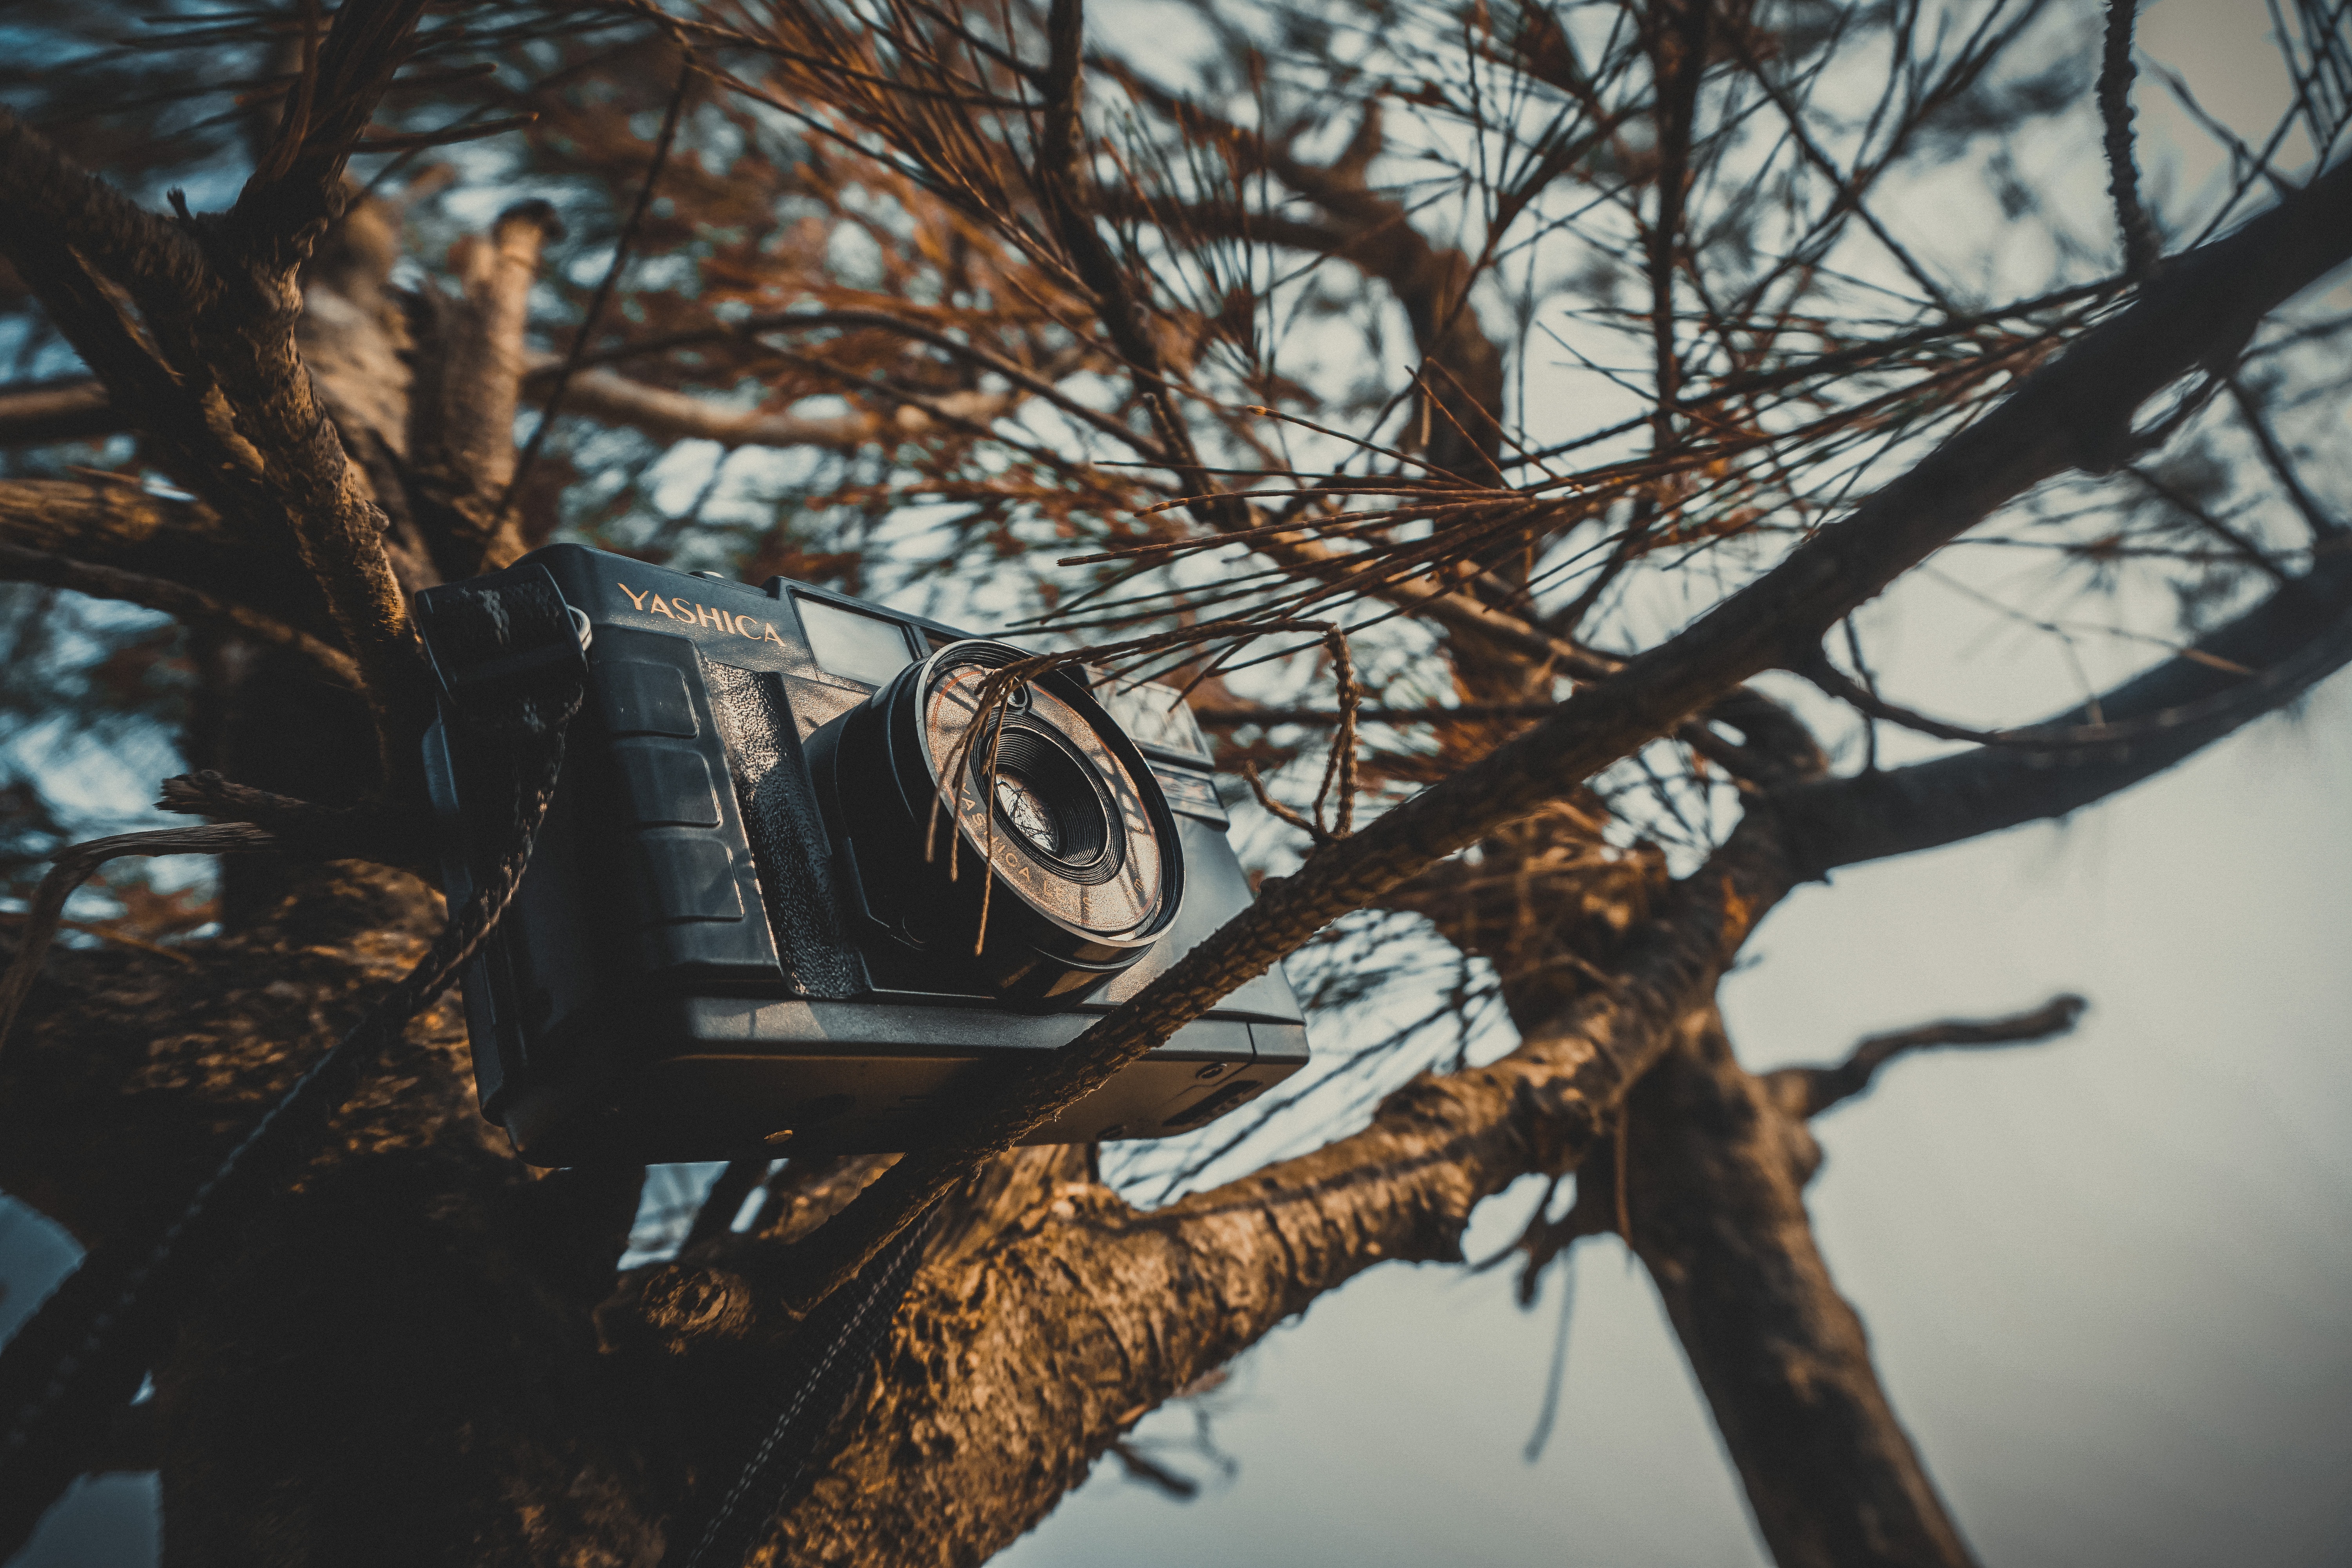
branch, tree, sky, twig, woody plant, plant, wildlife, winter, reflection, wheel